Fox River Trail (Illinois)

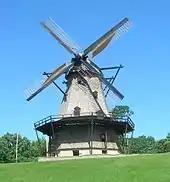

Named after eccentric businessman Colonel George Fabyan, it is south of Geneva. On the east side, the trail passes a "Dutch" style windmill from the 1850s that was moved to the river site and refurbished in 1914. The trail can cross the river on a small island with a lighthouse built as a joke. The west side of the preserve has a Frank Lloyd Wright designed "Villa", gardens, greenhouses, pools, and other attractions.